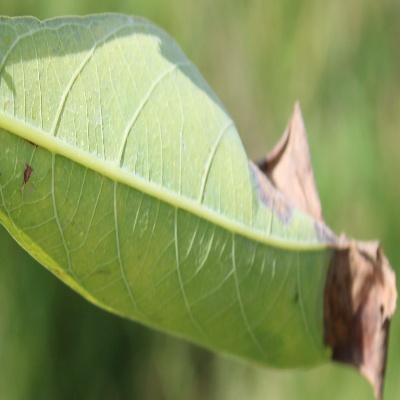
Crop: Cassava
Condition: bacterial blight